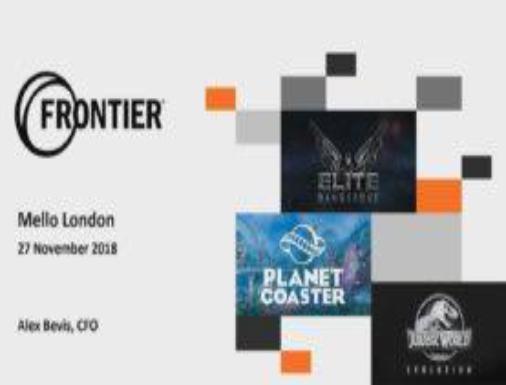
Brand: frontier developments
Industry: Leisure